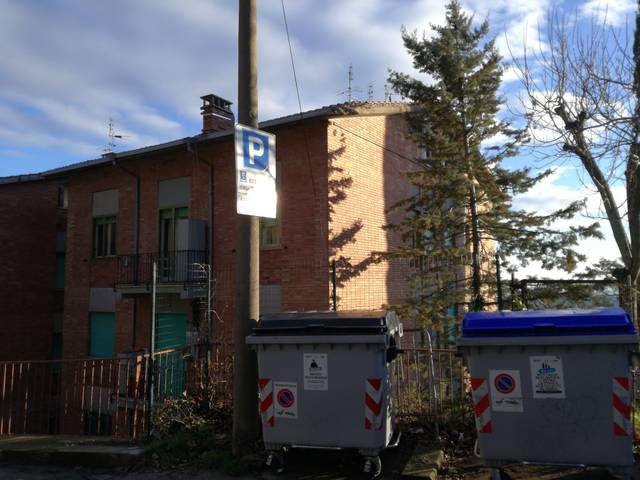
Region: Italy
Coordinates: 43.119, 12.38